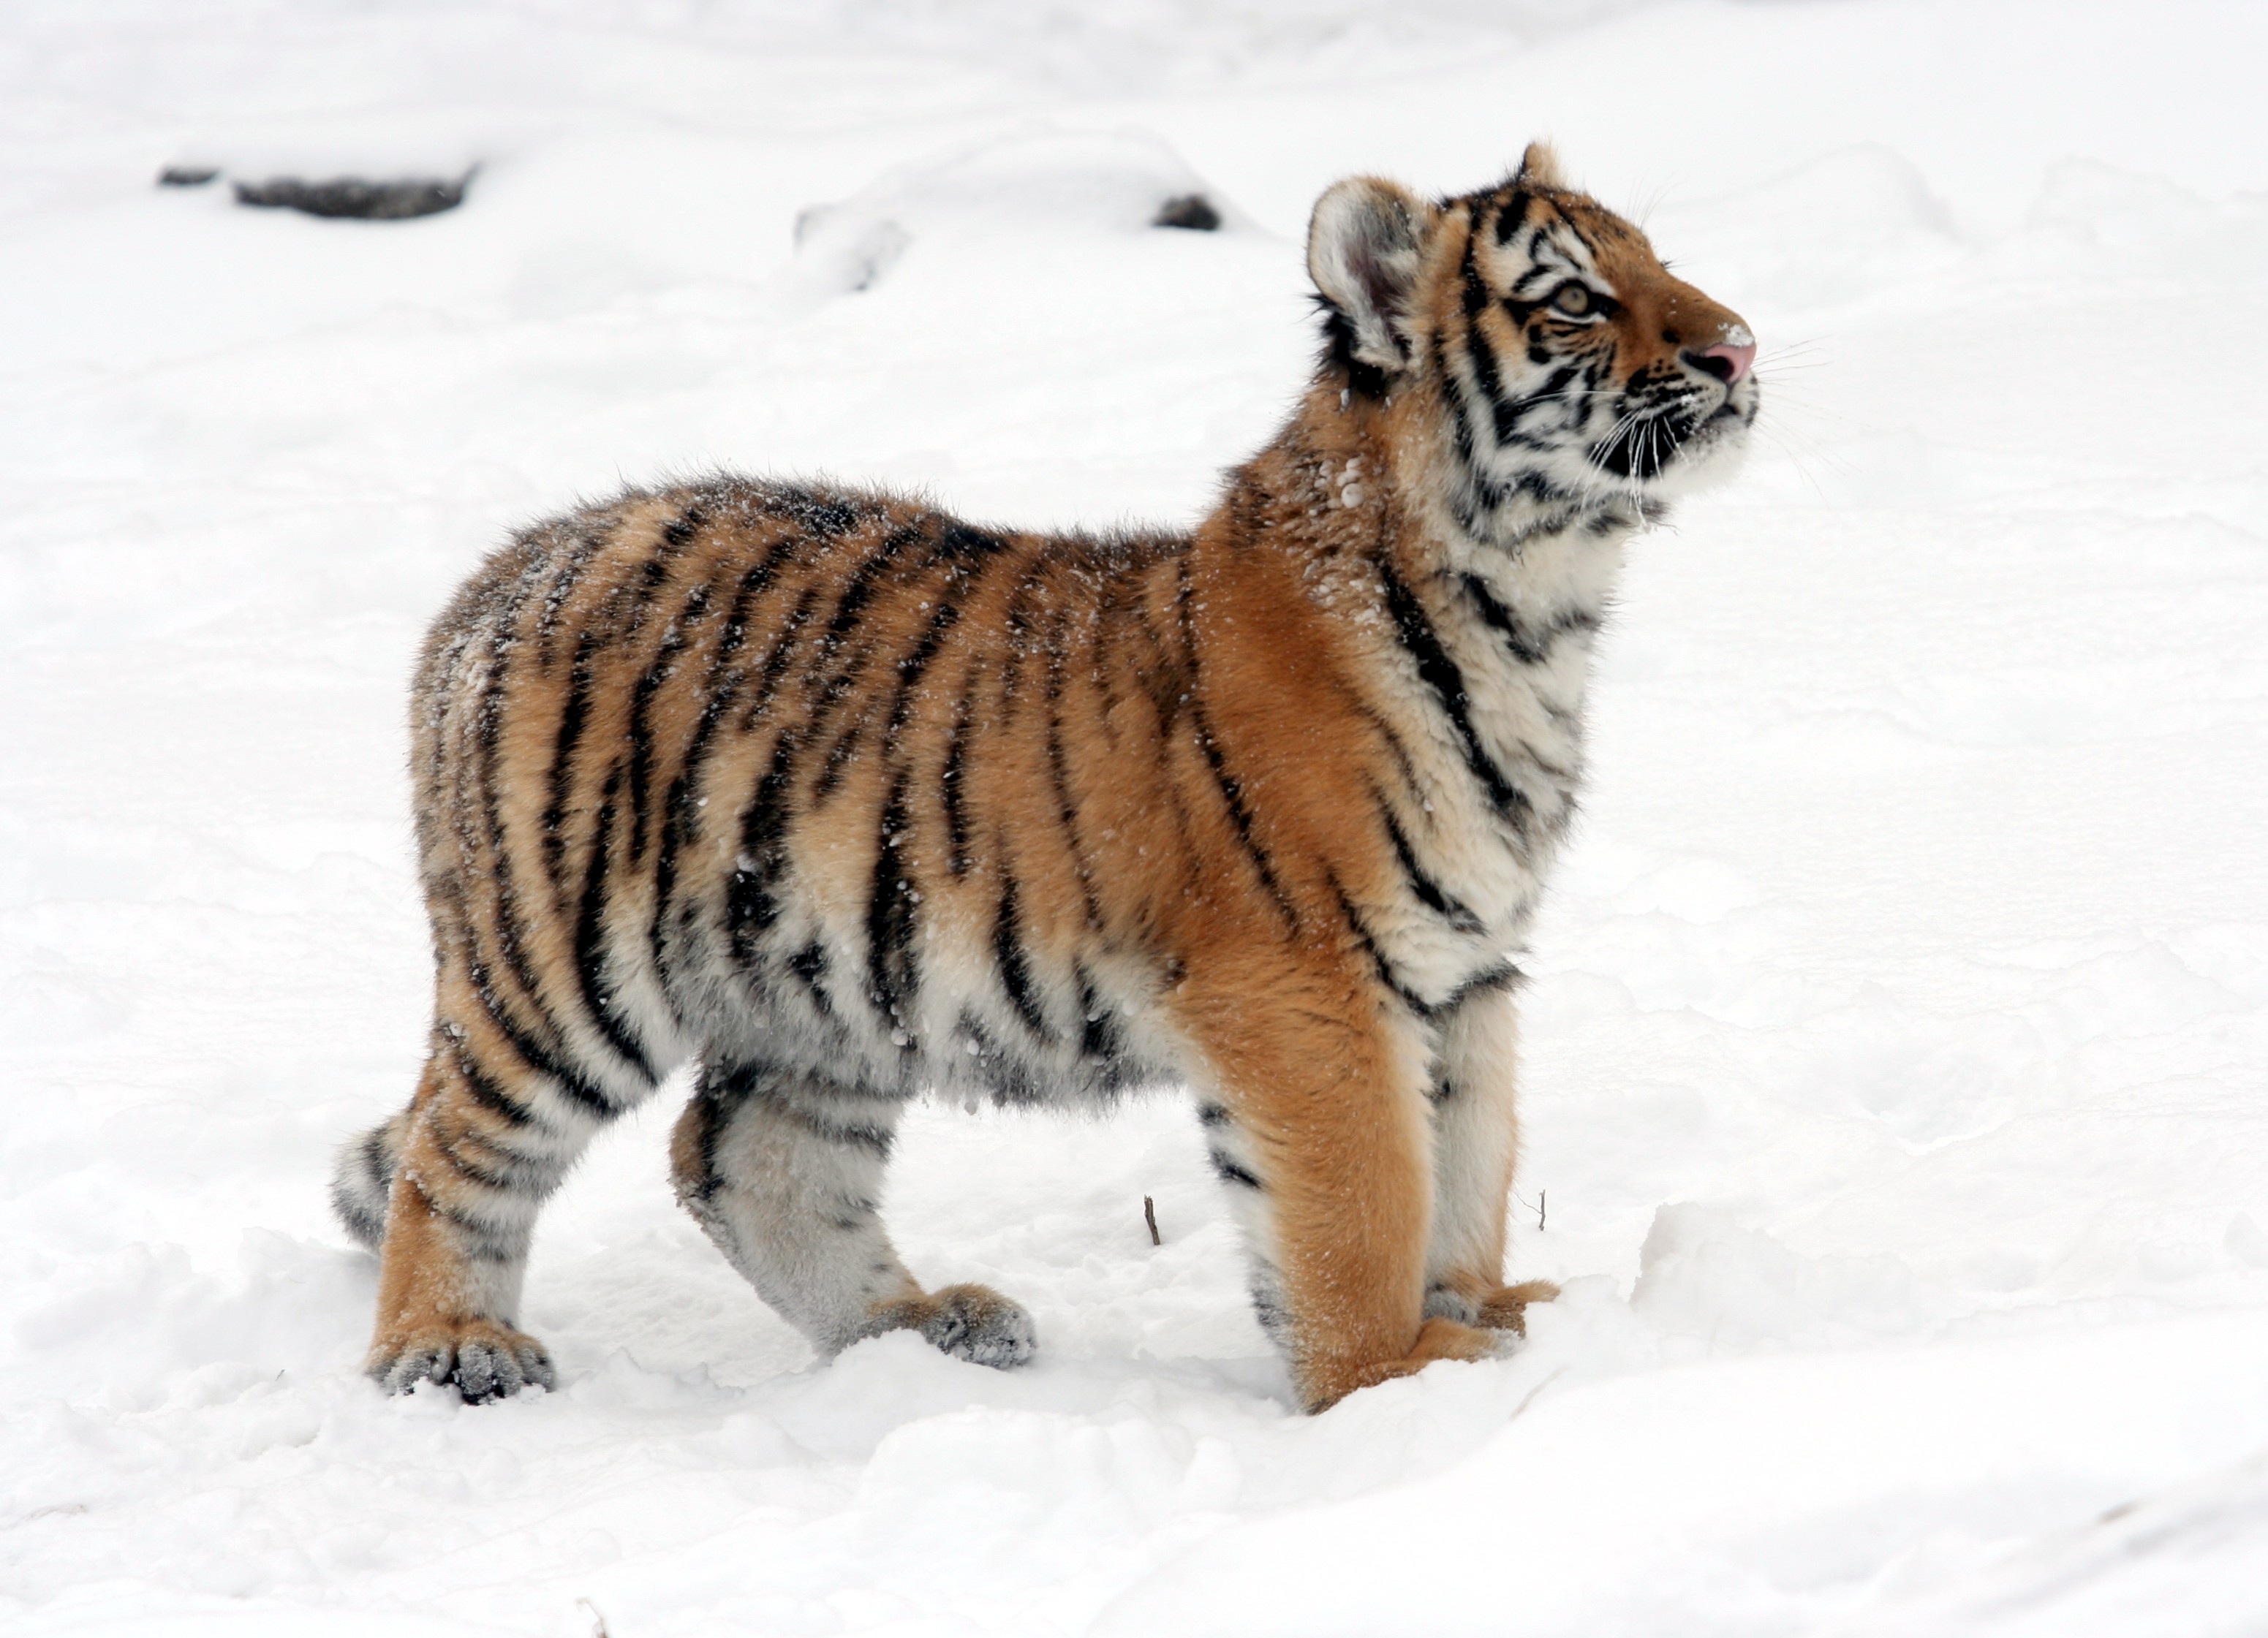
nature, snow, winter, looking, wildlife, zoo, fur, young, small, feline, mammal, predator, fauna, playful, big cat, whiskers, tiger, stripes, vertebrate, tiger cub, big cats, amur, cat like mammal, dog breed group